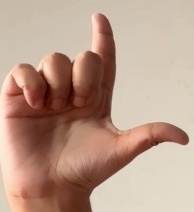
ASL sign: L